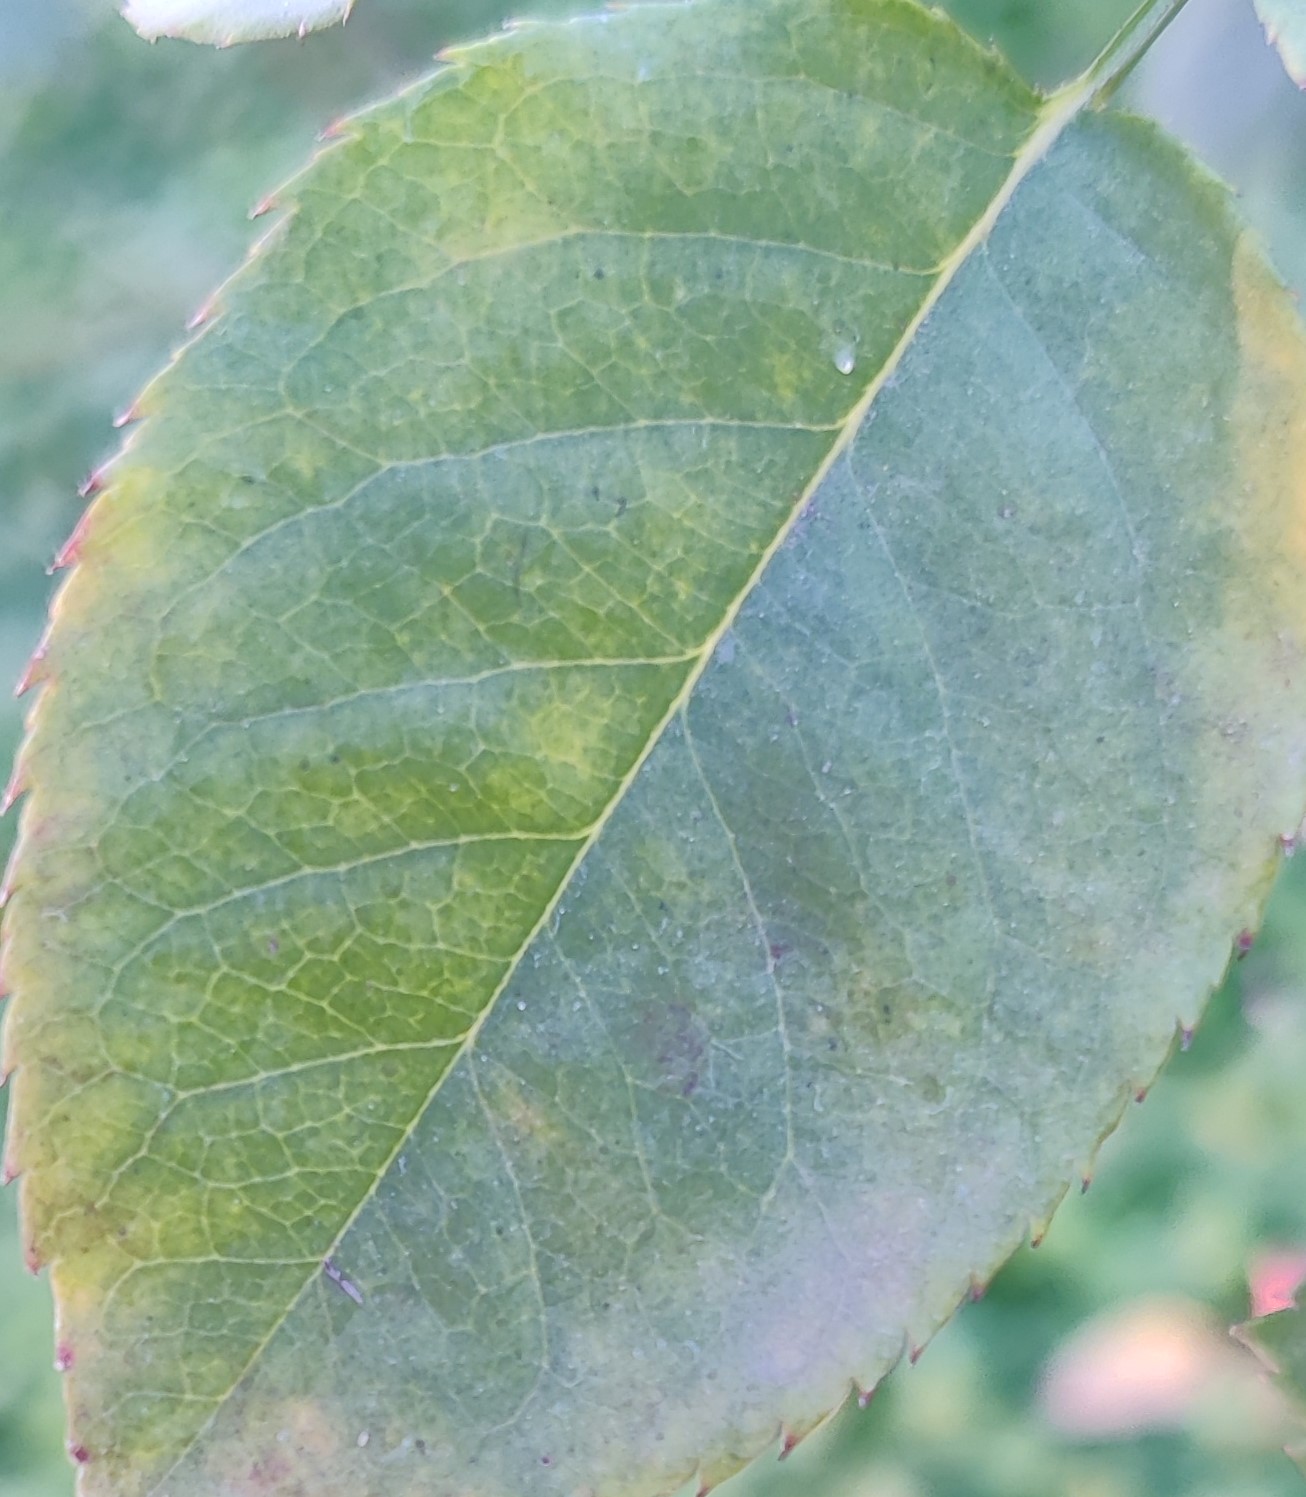
Label: Fresh Leaf